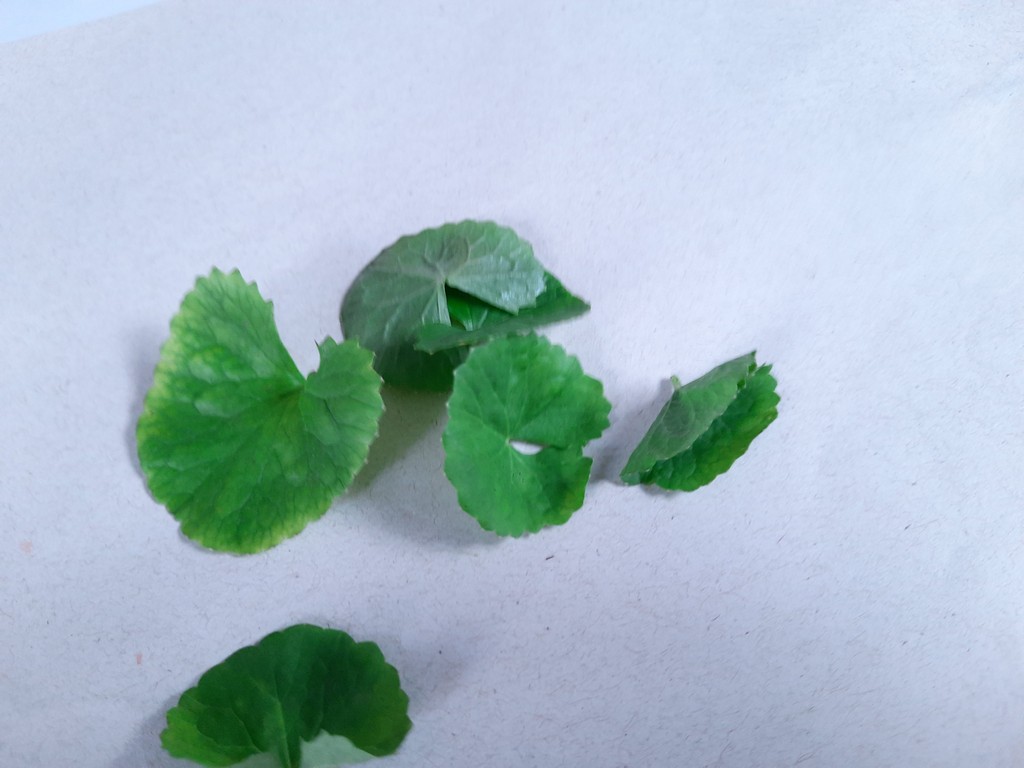
Label: Healthy